Elections in Israel

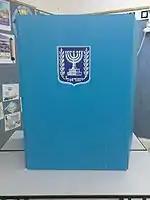
Ballot box

Israel's voting method is simplified by the fact that voters vote for a political party and not specific candidates in a closed list system.